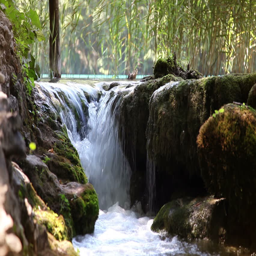
close up shot of a small waterfall in the national park